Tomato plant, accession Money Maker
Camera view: vertical (180 deg); turntable rotation: 60 degrees
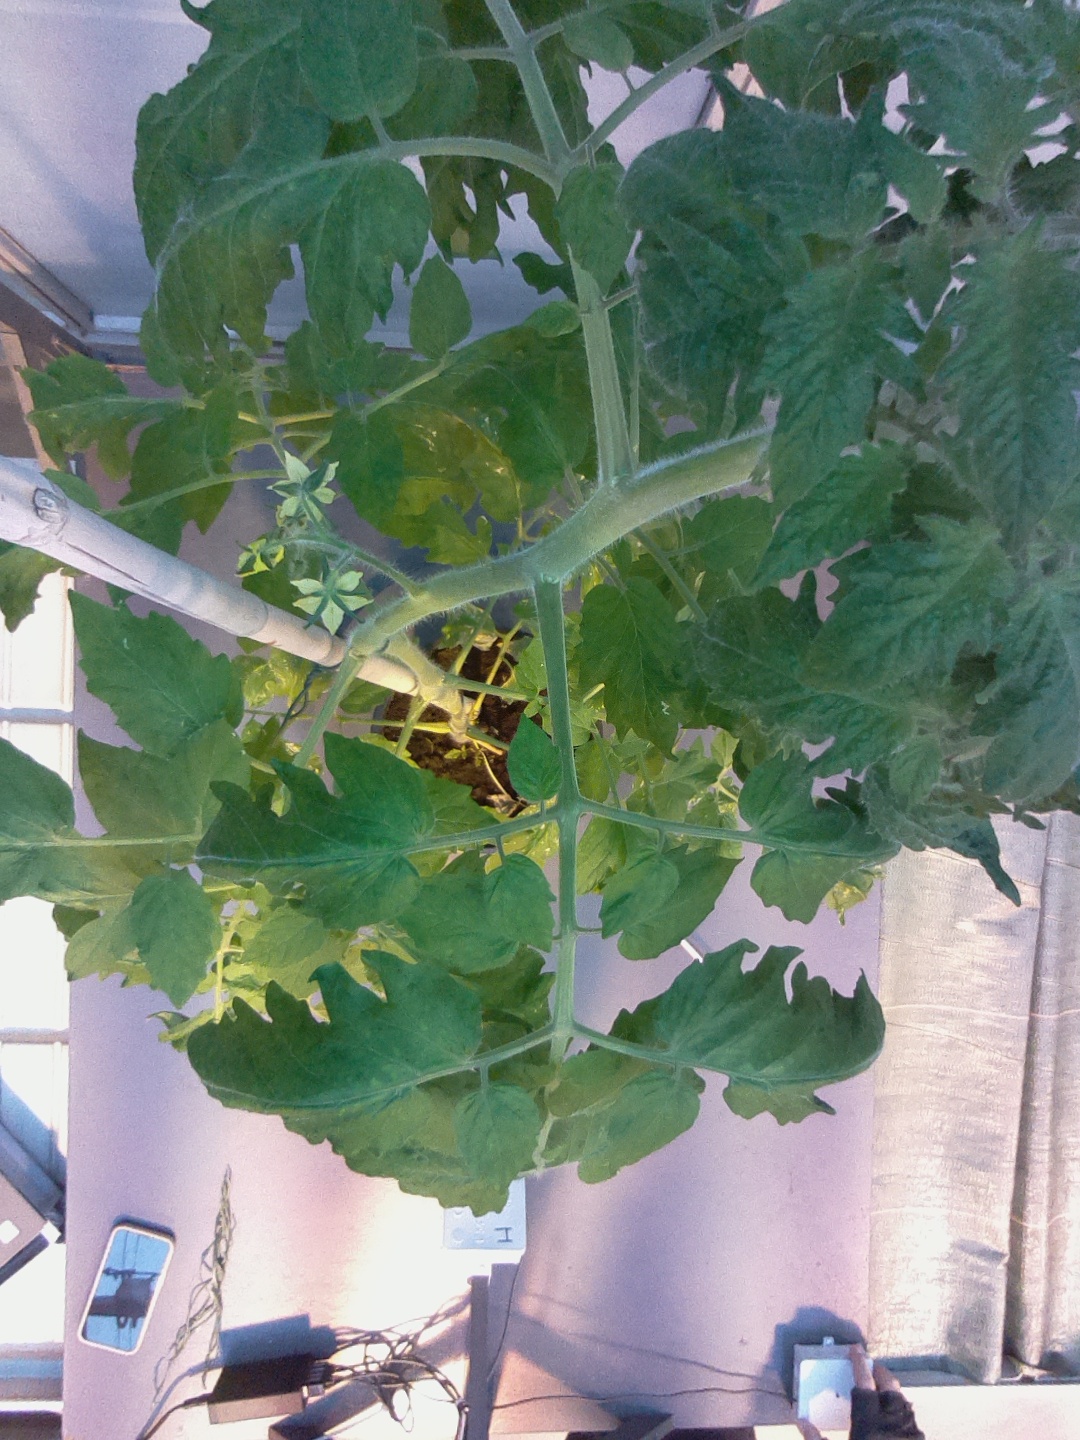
BBCH growth stage 65: Full flowering, 50%-60% of flowers open, first petals falling